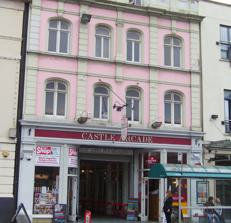
Building: Castle Arcade
Country: United Kingdom
Year built: 1887
Shopping arcade in Cardiff, Wales Castle Arcade entrance in High Street The upper level of Castle Arcade City of Cardiff, city of arcades The Castle Arcade is a shopping arcade in Cardiff , South Wales . Started in 1887, it runs south from opposite Cardiff Castle , and then turns east to exit on the High Street , in the Castle Quarter . One of the longer of Cardiff's famous Victorian arcades, it is also one of Cardiff's only two level shopping arcades, the other being Cardiff Market . Castle Arcade has a variety of small shops including cafes, delicatessens, fair-trade and organic retailers. There are also several shops on the gallery level. Castle Arcade was Grade II* listed in 1975, being the "finest of Cardiff's Victorian arcades". The four storey entrance block facing onto the High Street is separately listed, also as Grade II*. See also List of shopping arcades in Cardiff References